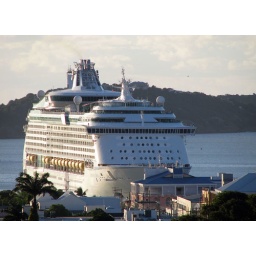
A cruise ship towers over St. John's City, Antigua. The building in front of the ship is three stories tall...